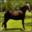
Label: horse